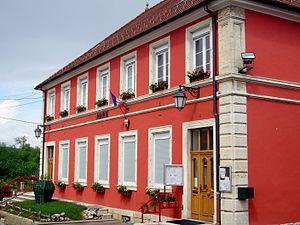
Mairie de Joncherey rénovée
Joncherey est une commune française située dans le département du Territoire de Belfort, en région Bourgogne-Franche-Comté.